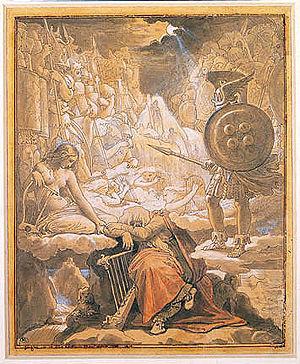
Le romantisme français est l'expression en France du mouvement littéraire et artistique appelé romantisme. C'est un courant artistique européen qui est né en Allemagne et en Angleterre, pour ensuite se développer en France au début du XIXᵉ siècle.